Punk rock

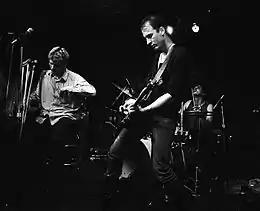
Flipper, performing in 1984

The Dead Boys' debut LP, "Young, Loud and Snotty", was released at the end of August. October saw two more debut albums from the scene: Richard Hell and the Voidoids' first full-length, "Blank Generation", and the Heartbreakers' "L.A.M.F." One track on the latter exemplified both the scene's close-knit character and the popularity of heroin within it: "Chinese Rocks" — the title refers to a strong form of the drug – was written by Dee Dee Ramone and Hell, both users, as were the Heartbreakers' Thunders and Nolan. (During the Heartbreakers' 1976 and 1977 tours of Britain, Thunders played a central role in popularizing heroin among the punk crowd there, as well.) The Ramones' third album, "Rocket to Russia", appeared in November 1977.